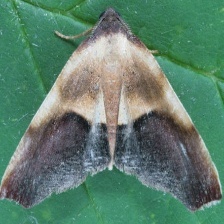
Species: ARCIGERA FLOWER MOTH